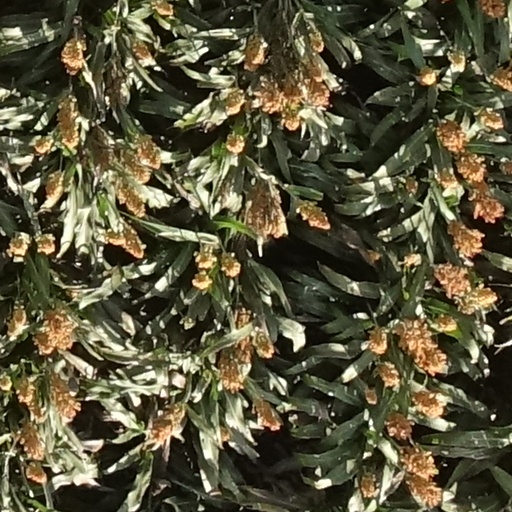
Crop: sorghum